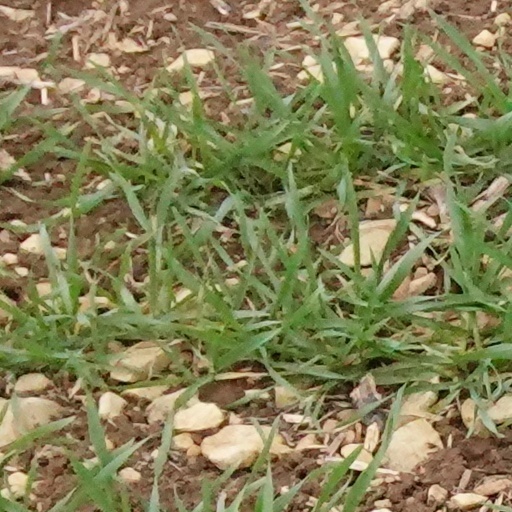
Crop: wheat